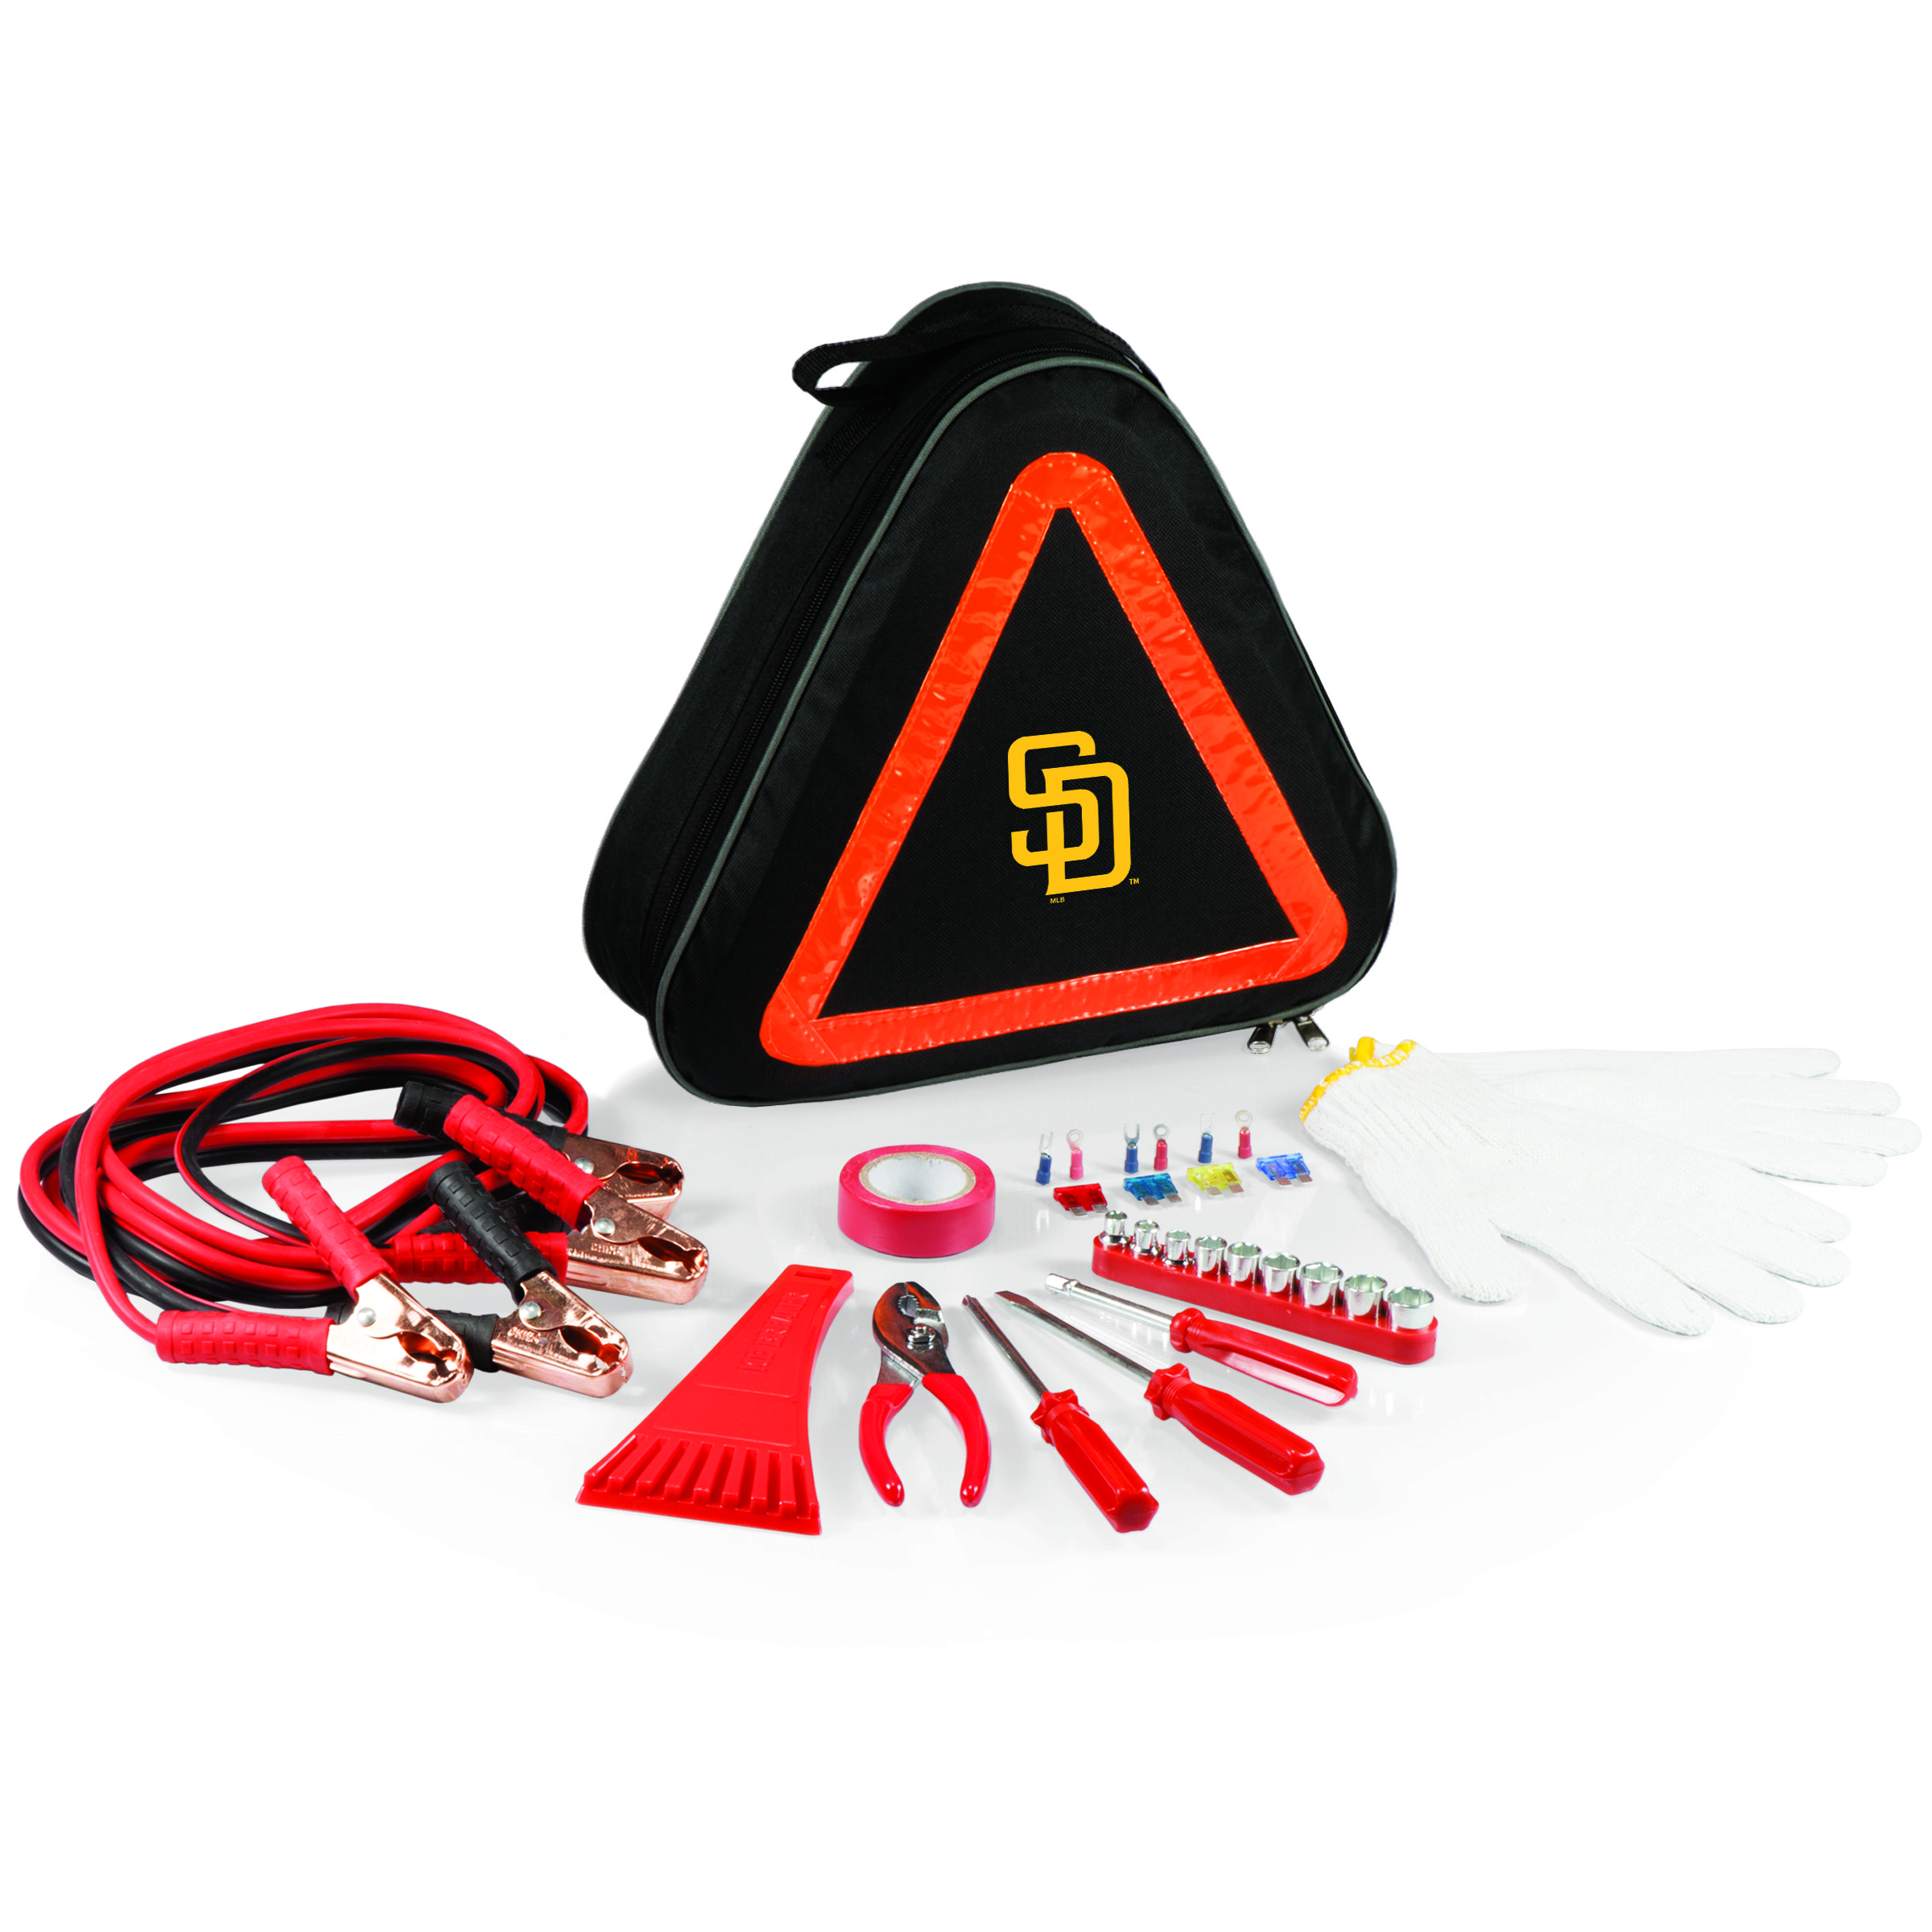
San Diego Padres - Roadside Emergency Car Kit
Brand: Oniva
Safety first for you and your loved ones with the Picnic Time Roadside Emergency Kit, a compact car tool kit with the basics for auto emergencies. The triangular-shaped tote is lined with reflective tape to double as a roadside hazard sign.
Category: Vehicles & Parts > Vehicle Parts & Accessories > Vehicle Maintenance, Care & Decor > Vehicle Repair & Specialty Tools > Vehicle Jumper Cables